Alba Chrétien-Vaguet

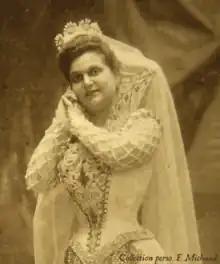

Albertine Marie Chrétien-Vaguet (8 March 1872 – 28 February 1963) was a French operatic soprano.